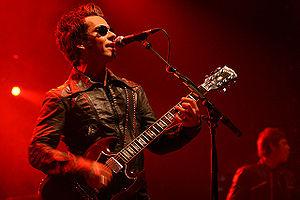
La post-Britpop est un sous-genre musical du rock alternatif britannique, lancé par des groupes ayant émergé à la fin des années 1990 et au début des années 2000 après le pic commercial de la Britpop, inspiré par des groupes comme Pulp, Oasis et Blur, mais sans paroles directement dirigées vers la culture britannique et avec un peu plus d'éléments de rock américain et indépendant, et de musique expérimentale. Les groupes de post-Britpop, auparavant groupes dans d'autres genres, mais popularisés après le déclin de la Britpop, comme Radiohead et The Verve, et des nouveaux groupes comme Travis, Stereophonics, Feeder et en particulier Coldplay, atteignent plus de succès à l'international que la plupart des groupes de Britpop qui les précèdent, et deviennent ainsi les groupes les plus populaires de la fin des années 1990 et du début des années 2000.